Japanese aircraft carrier Chūyō

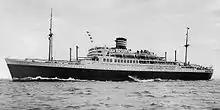
"Nitta Maru" in passenger service, 1940

"Nitta Maru" was the lead ship of her class and was built by Mitsubishi Shipbuilding & Engineering Co. at their Nagasaki shipyard for Nippon Yusen Kaisha (NYK). She was laid down on 9 May 1938 as yard number 750, launched on 20 May 1939 and completed on 23 March 1940. The IJN subsidized all three "Nitta Maru"-class ships for possible conversion into auxiliary aircraft carriers. The ships were intended to upgrade NYK's passenger service to Europe and it was reported that "Nitta Maru" was the first ship to be fully air conditioned in the passenger quarters. The ships had accommodation for 285 passengers (127 first class, 88 second and 70 third). The start of World War II in September 1939 restricted them to the Pacific and they served on the San Francisco run until the Japanese Government declared a ban on all voyages to the United States in August 1941.